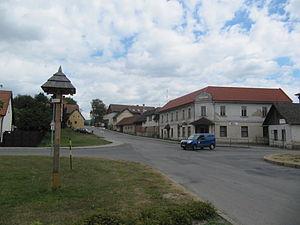
Vlachovice est une commune du district et de la région de Zlín, en Tchéquie. Sa population s'élevait à 1 468 habitants en 2018.